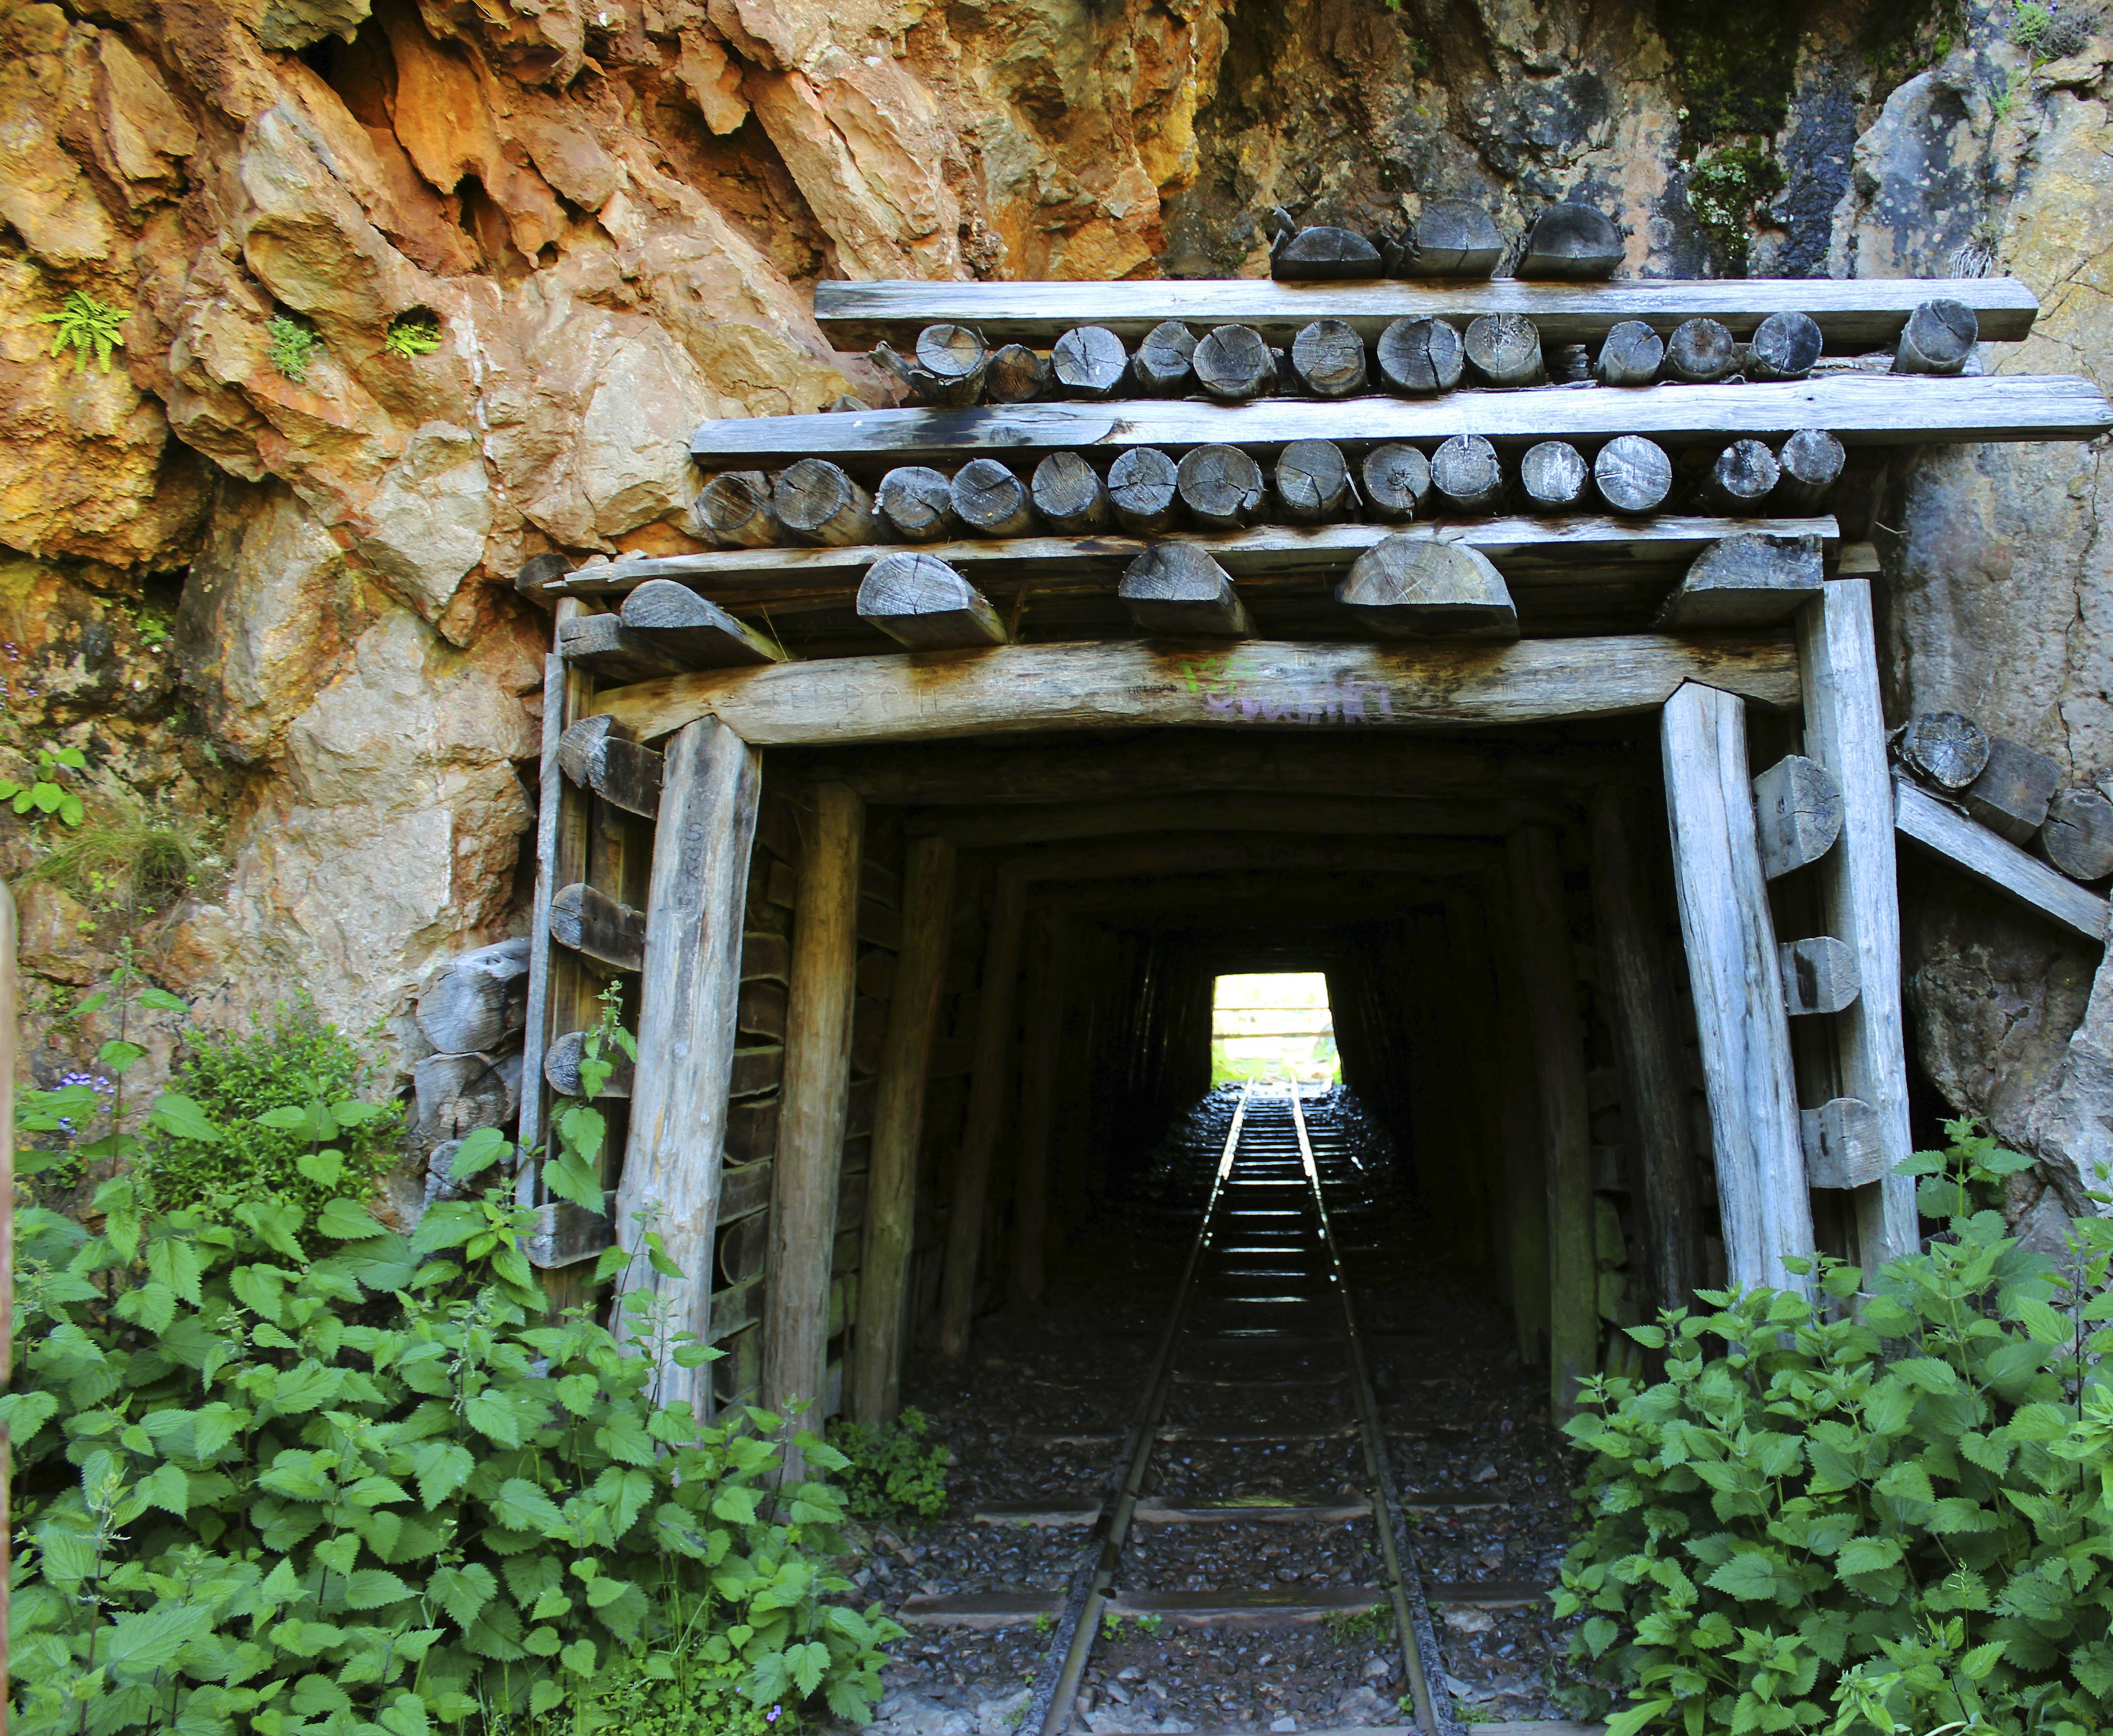
house, old, abandoned, ruins, rails, shrine, mine, via, impaired, ancient history